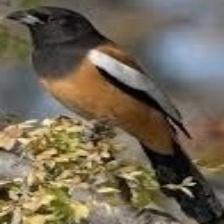
Species: RUFOUS TREPE
Scientific name: DENDROCITTA VAGABUNDA